Emergency management in American universities

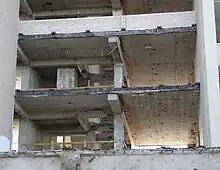
Tulane Married Student Housing: Tulane University, Claiborne Avenue. Rosen House building was damaged in Katrina and the levee failure disaster and is being demolished.

Campuses that have experience extreme devastation due to flooding and other natural disasters often have multiple hurdles to over come during the recovery phase. Sometimes this recovery phase can cause massive financial loss in addition to physical struggles. In 2005, after Hurricane Katrina devastated the city of New Orleans, Tulane University closed its doors for 4 months. Flooding and extensive damage to half of the campus forced it to cancel fall semester and try to relocate all of its students to other universities while recovery efforts took place. When Tulane reopened its doors in Spring of 2006, it faced a budget shortfall and had to create a Renewal Plan that reduced its operating budget drastically. The Renewal plan altered the entire university structure causing it to cut many academic programs and laying off a large portion of its staff (2,000 part-time employees in September and October 2005, 243 non-teaching personnel in November 2005, 230 faculty members in December 2005, and another 200 employees in January 2006). The Renewal Plan received mix feelings and a lot of backlash by several groups including American Association of University Professors, the Save Tulane Engineering Campaign, as well as students and faculty. Despite backlash, campus officials reported that approximately 94% of Tulane University students returned in for the Spring 2006 semester. The flooding and damage that occurred as a result of Hurricane Katrina disrupted the campus operations and forced a restructuring of its entire academic system.